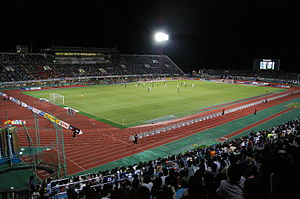
JEF United Chiba
JEF United Ichihara Chiba, også kendt som JEF United Chiba, og som JEF Chiba, er en japansk professionel fodboldklub der spiller i J. League Division 2. Den 1. februar 2005 skiftede klubben navn fra JEF United Ichihara til det nuværende navn efter Chibe City blev en del af Ichihara, Chiba som en del af deres hjemby i 2003. Klubnavnet, JEF - taget fra JR East og Furukawa Electric - og United, repræsenterer sammenholdet på holdet og dets hjemby.